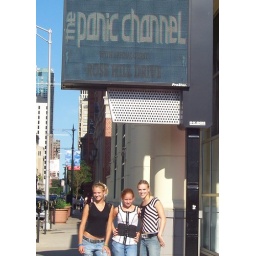
The girls in front of the sign at HARD ROCK CAFE in Chicago!